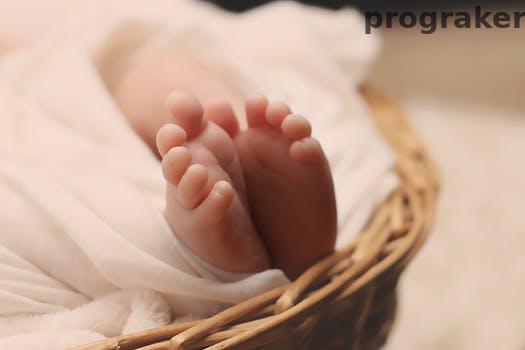
Label: Watermark